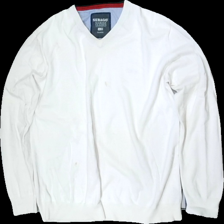
View: front
Type: Sweater
Category: Men
Brand: Not in the list
Brand text on label: Sebago
Colors: White
Material: 100% cotton
Cut: V-collar
Size: XL
Season: All
Stains: Major
Holes: Minor
Price range: <50
Recommended usage: Export